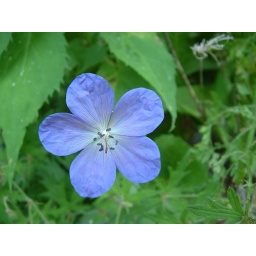
a blue flower I saw in Maine.